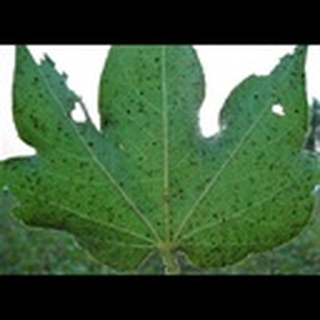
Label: cotton_aphids